Jebena

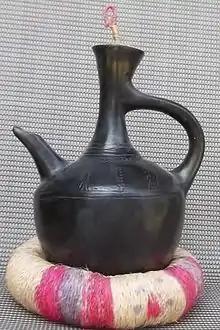
Traditional jebena from central Ethiopia, distinguished from Sudanese , northern Ethiopian and southern Eritrean pots by its spout

Jebena is a traditional Ethiopian and Eritrean flask made of pottery and used to brew